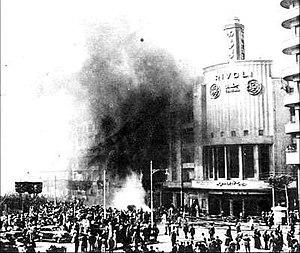
Les émeutes du Caire de 1952, nommées en anglais Cairo fire ou Black Saturday, sont une série d'émeutes qui ont lieues le 26 janvier 1952 contre la tutelle britannique. Elles sont marquées par l'incendie et le pillage de quelque 750 bâtiments — magasins de détail, cafés, cinémas, hôtels, restaurants, théâtres, boîtes de nuit et l'opéra de la ville — du centre-ville du Caire.